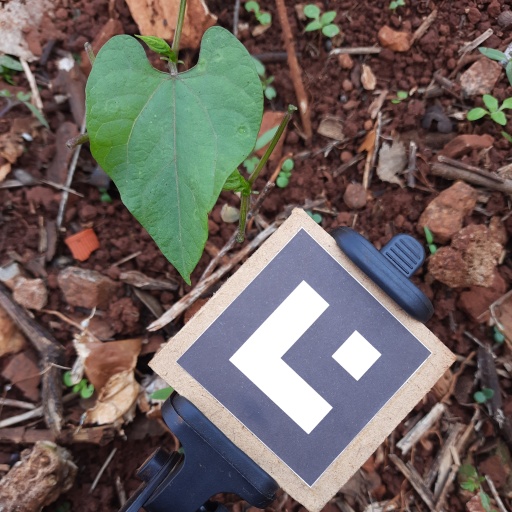
Observations: wavy surface, no eating holes, under shade